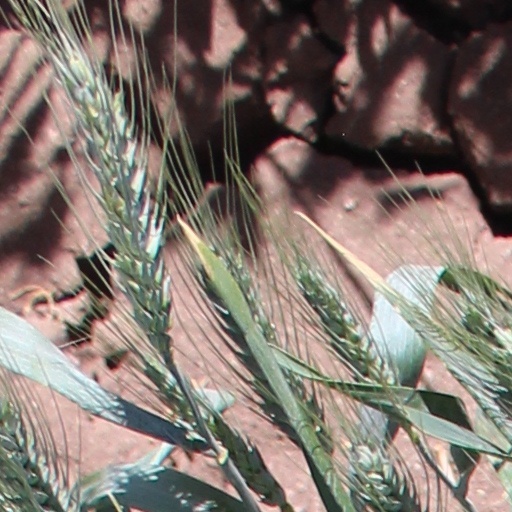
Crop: wheat